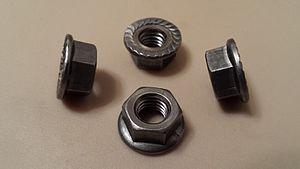
Un écrou est un composant élémentaire d'un système vis/écrou destiné à l'assemblage de pièces ou à la transformation de mouvement.